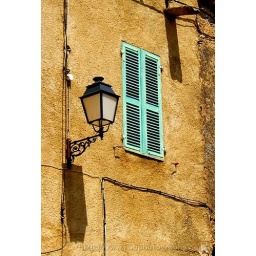
A street lamp in the small village of Speloncato in the Haute region of Corsica.